SOLAR (ISS)

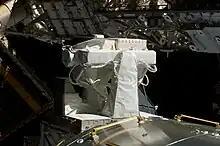
SOLAR

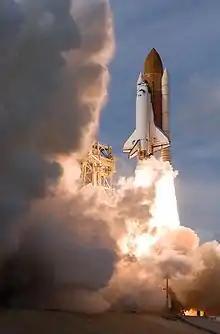
SOLAR heads into orbit on STS-122

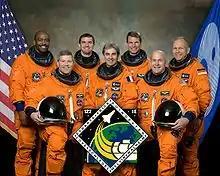
The STS-122 crew included two ESA astronauts, Léopold Eyharts (fr) and Hans Schlegel (de)

SOLAR was an ESA science observatory on the Columbus Laboratory, which is part of the International Space Station. SOLAR was launched with Columbus in February 2008 aboard STS-122. It was externally mounted to Columbus with the European Technology Exposure Facility (EuTEF). SOLAR has three main space science instruments: SOVIM, SOLSPEC and SOL-ACES. Together they provide detailed measurements of the Sun's spectral irradiance. The SOLAR platform and its instruments are controlled from the Belgian User Support and Operations Centre (B.USOC), located at the Belgian Institute for Space Aeronomy (BISA) in Uccle, Belgium.